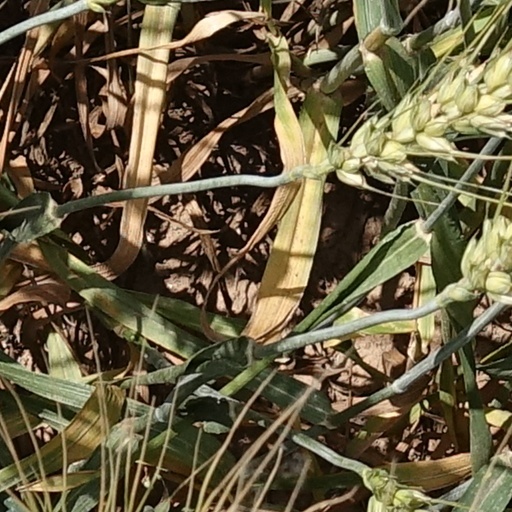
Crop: wheat